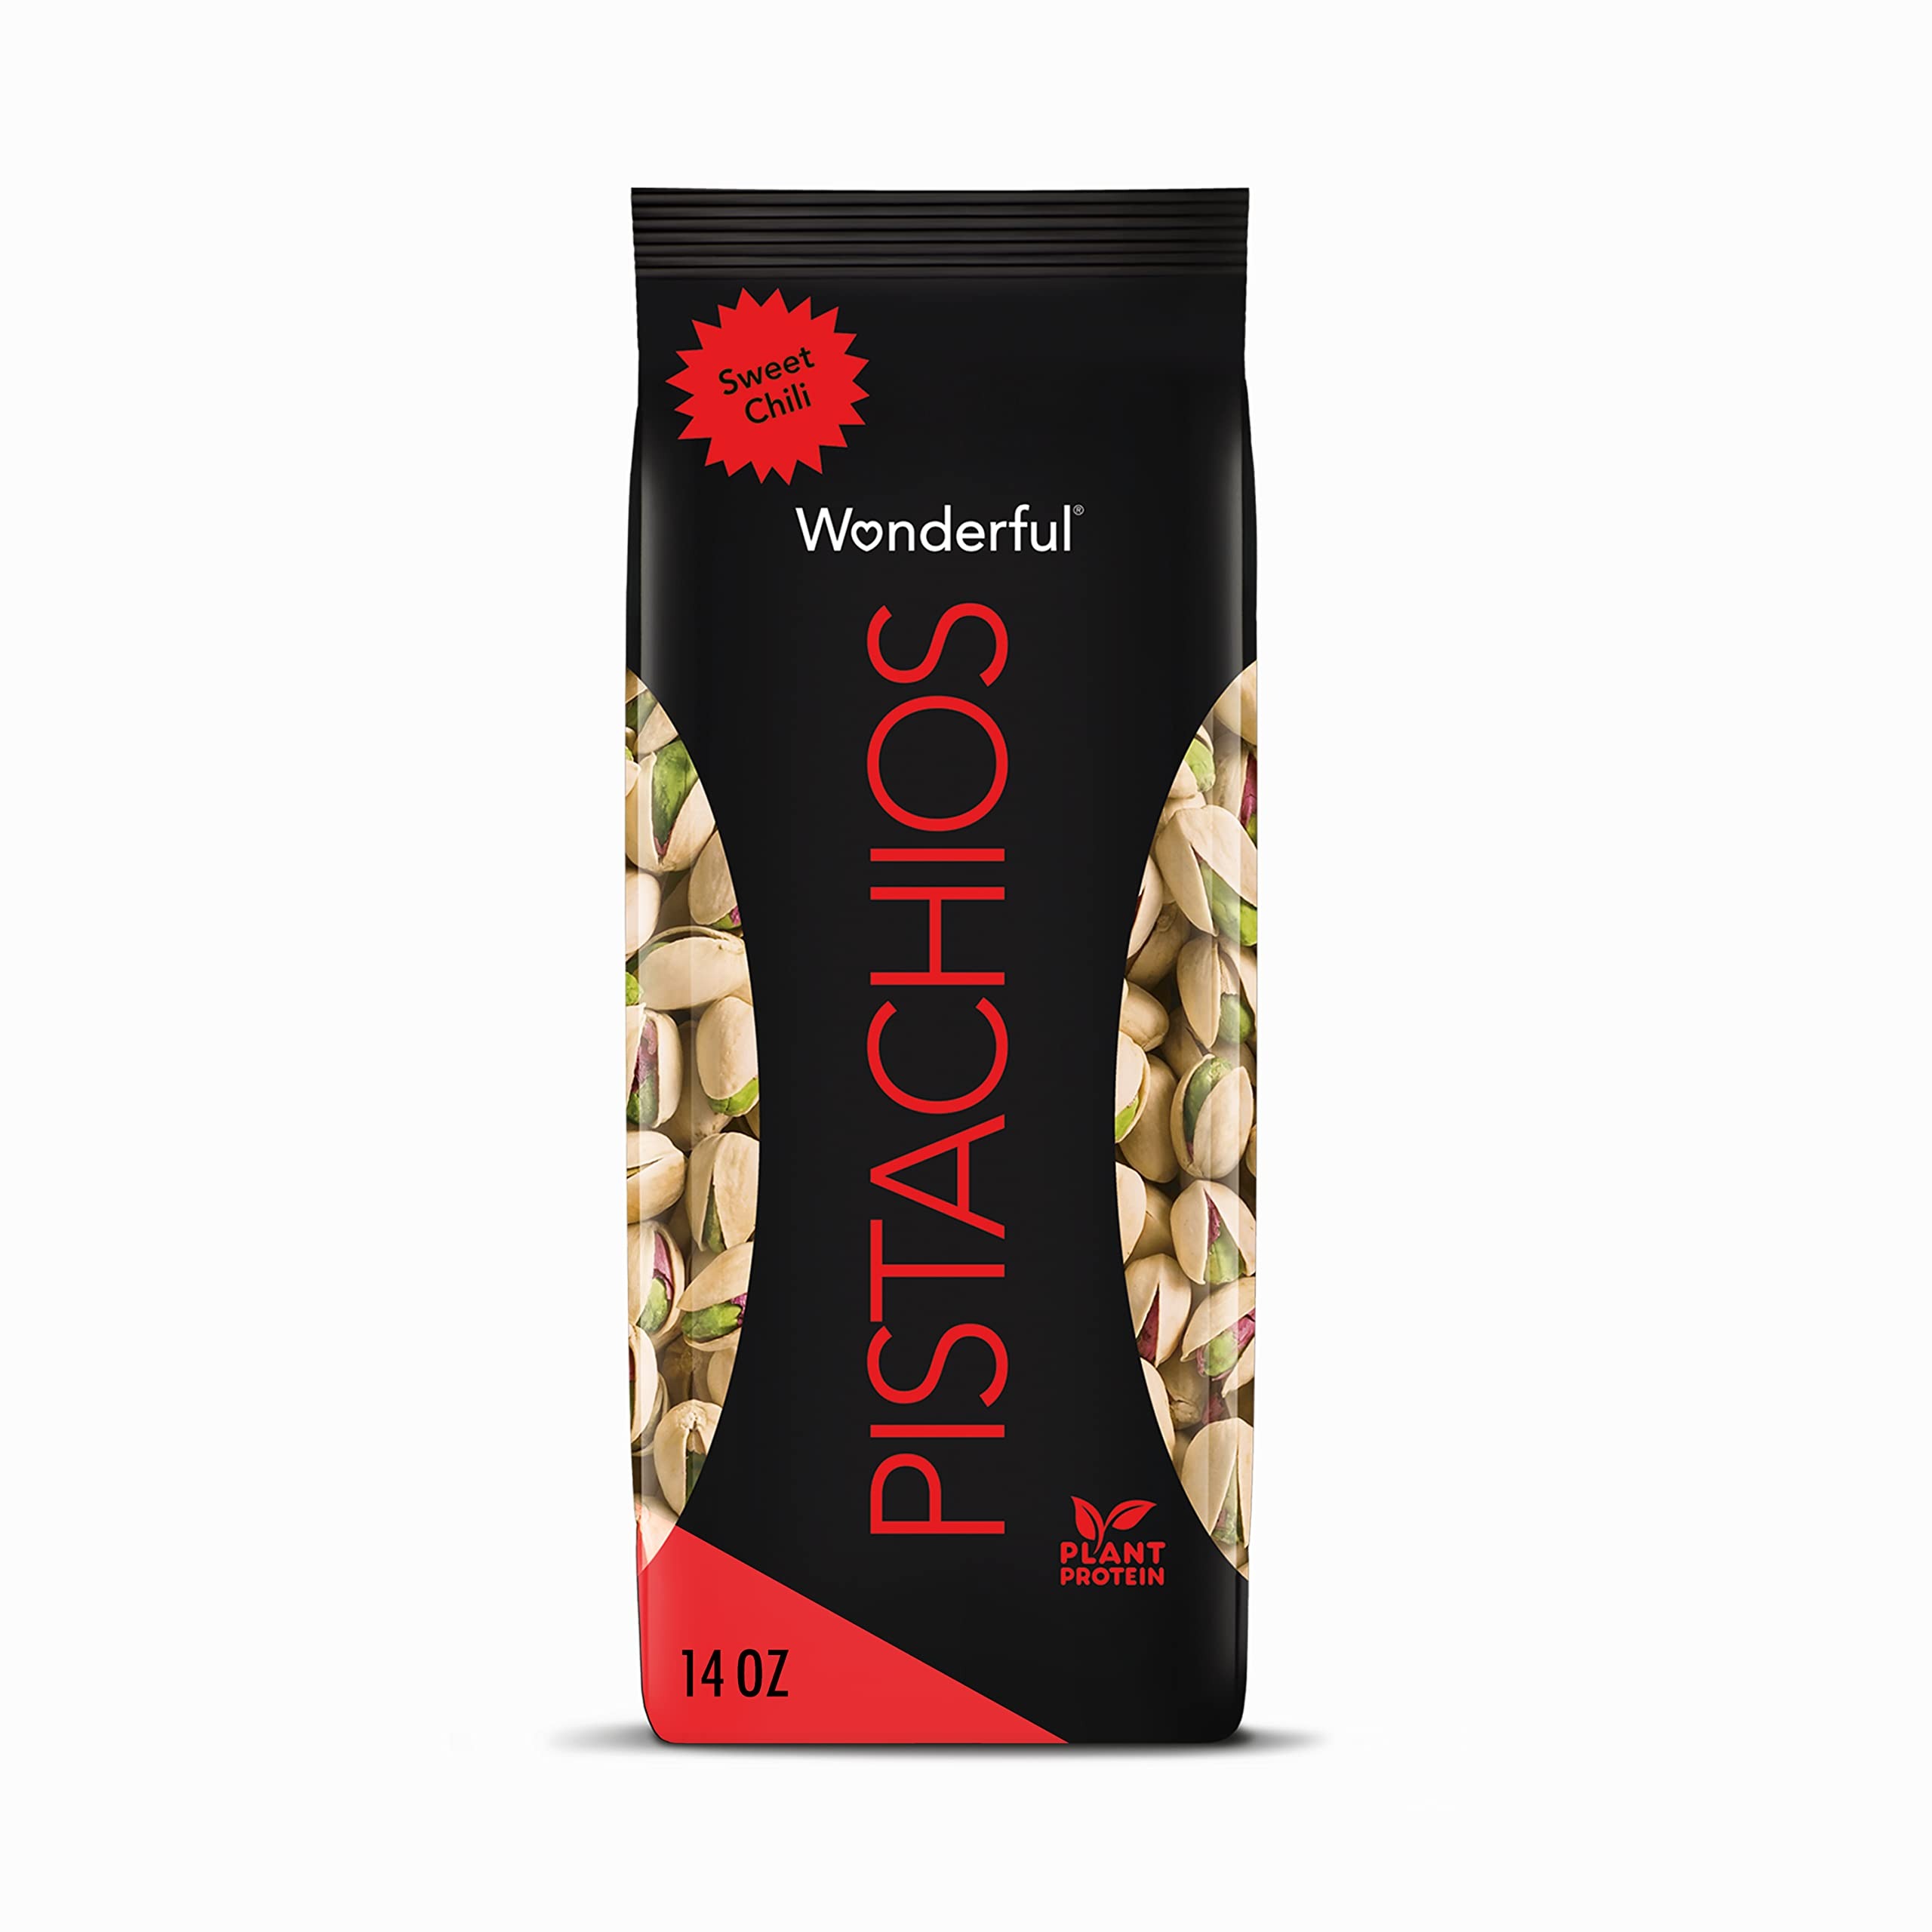
Item Name: Wonderful Pistachios In Shell, Sweet Chili Flavored Nuts, 14 Ounce Bag, Protein Snacks, Gluten Free, Healthy Snack
Bullet Point 1: SIZE: Net Wt 14 Ounce (396 g) In Shell - Our Wonderful Pistachios In Shell 14 Ounce makes a great on-the-go, healthy snack. Throw a bag in your lunch bag for a deliciously fulfilling protein snack. See nutrition information for fat content.
Bullet Point 2: FLAVOR: Sweet Chili - Spice up your snacking with Sweet Chili Wonderful Pistachios. The spicy red pepper gives these wonderfully tasty pistachios a tangy, smoky flavor that's, dare we say, addicting.
Bullet Point 3: CALIFORNIA GROWN: Wonderful Pistachios grows all of its pistachios in California orchards, where we carefully tend and harvest using the latest in sustainable practices.
Bullet Point 4: HEALTHY SNACKING: Pistachios are a healthy, protein-powered addition to any gathering - from party to picnic. Pistachios are a healthy choice for snacking on-the-go. They make for a wonderful pantry staple, travel snack, or office snack.
Bullet Point 5: SIMPLY WONDERFUL PISTACHIOS: Gluten Free, Plant Based Protein, Kosher Certified, Halal Certified, and Non-GMO Project Verified. Contains tree nuts (pistachios), a good source of copper and vitamin B6.
Value: 14.0
Unit: Ounce

Price: 8.49